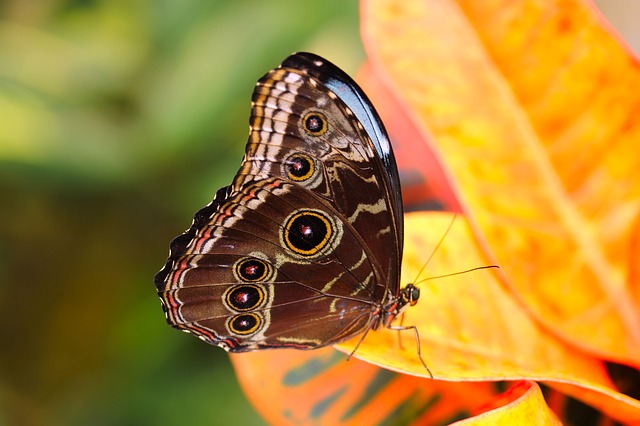
Label: farfalla